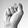
ASL letter: S